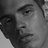
Emotion: neutral